Bill Gazes

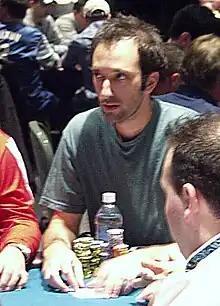
Bill Gazes at the WPT 2005 World Poker Finals

William G. Gazes (born December 25) is an American professional poker player from Las Vegas, Nevada, who in his career has made over $2.2 million in live tournament earnings and was a sponsored player on Full Tilt Poker known as a "Full Tilt Pro".